Mary Stafford Anthony

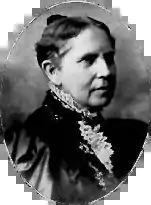
Portrait of Mary S. Anthony from "The History of Woman Suffrage"

Anthony never married. Her letters to family and friends were filled with practical observations and references, for instance about cooking a family recipe called Higdom, which included many vegetables from her garden. After vacations, she was determined to "go right to work", but only after the housekeeper organized her study. She had no trouble removing "her under rigging", when the weather turned hot.